Suez Canal Authority

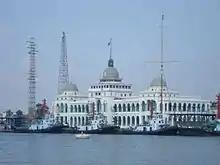
Administration building in Port Said

SCA is responsible for the computerized traffic management supported by radar, for the 14 pilot stations and their pilots. Since 1996, SCA operates the "Maritime Training and Simulation Center" for its pilots. SCA operates some 60 ships and boats, such as tugs, dredgers, cranes, and smaller boats.